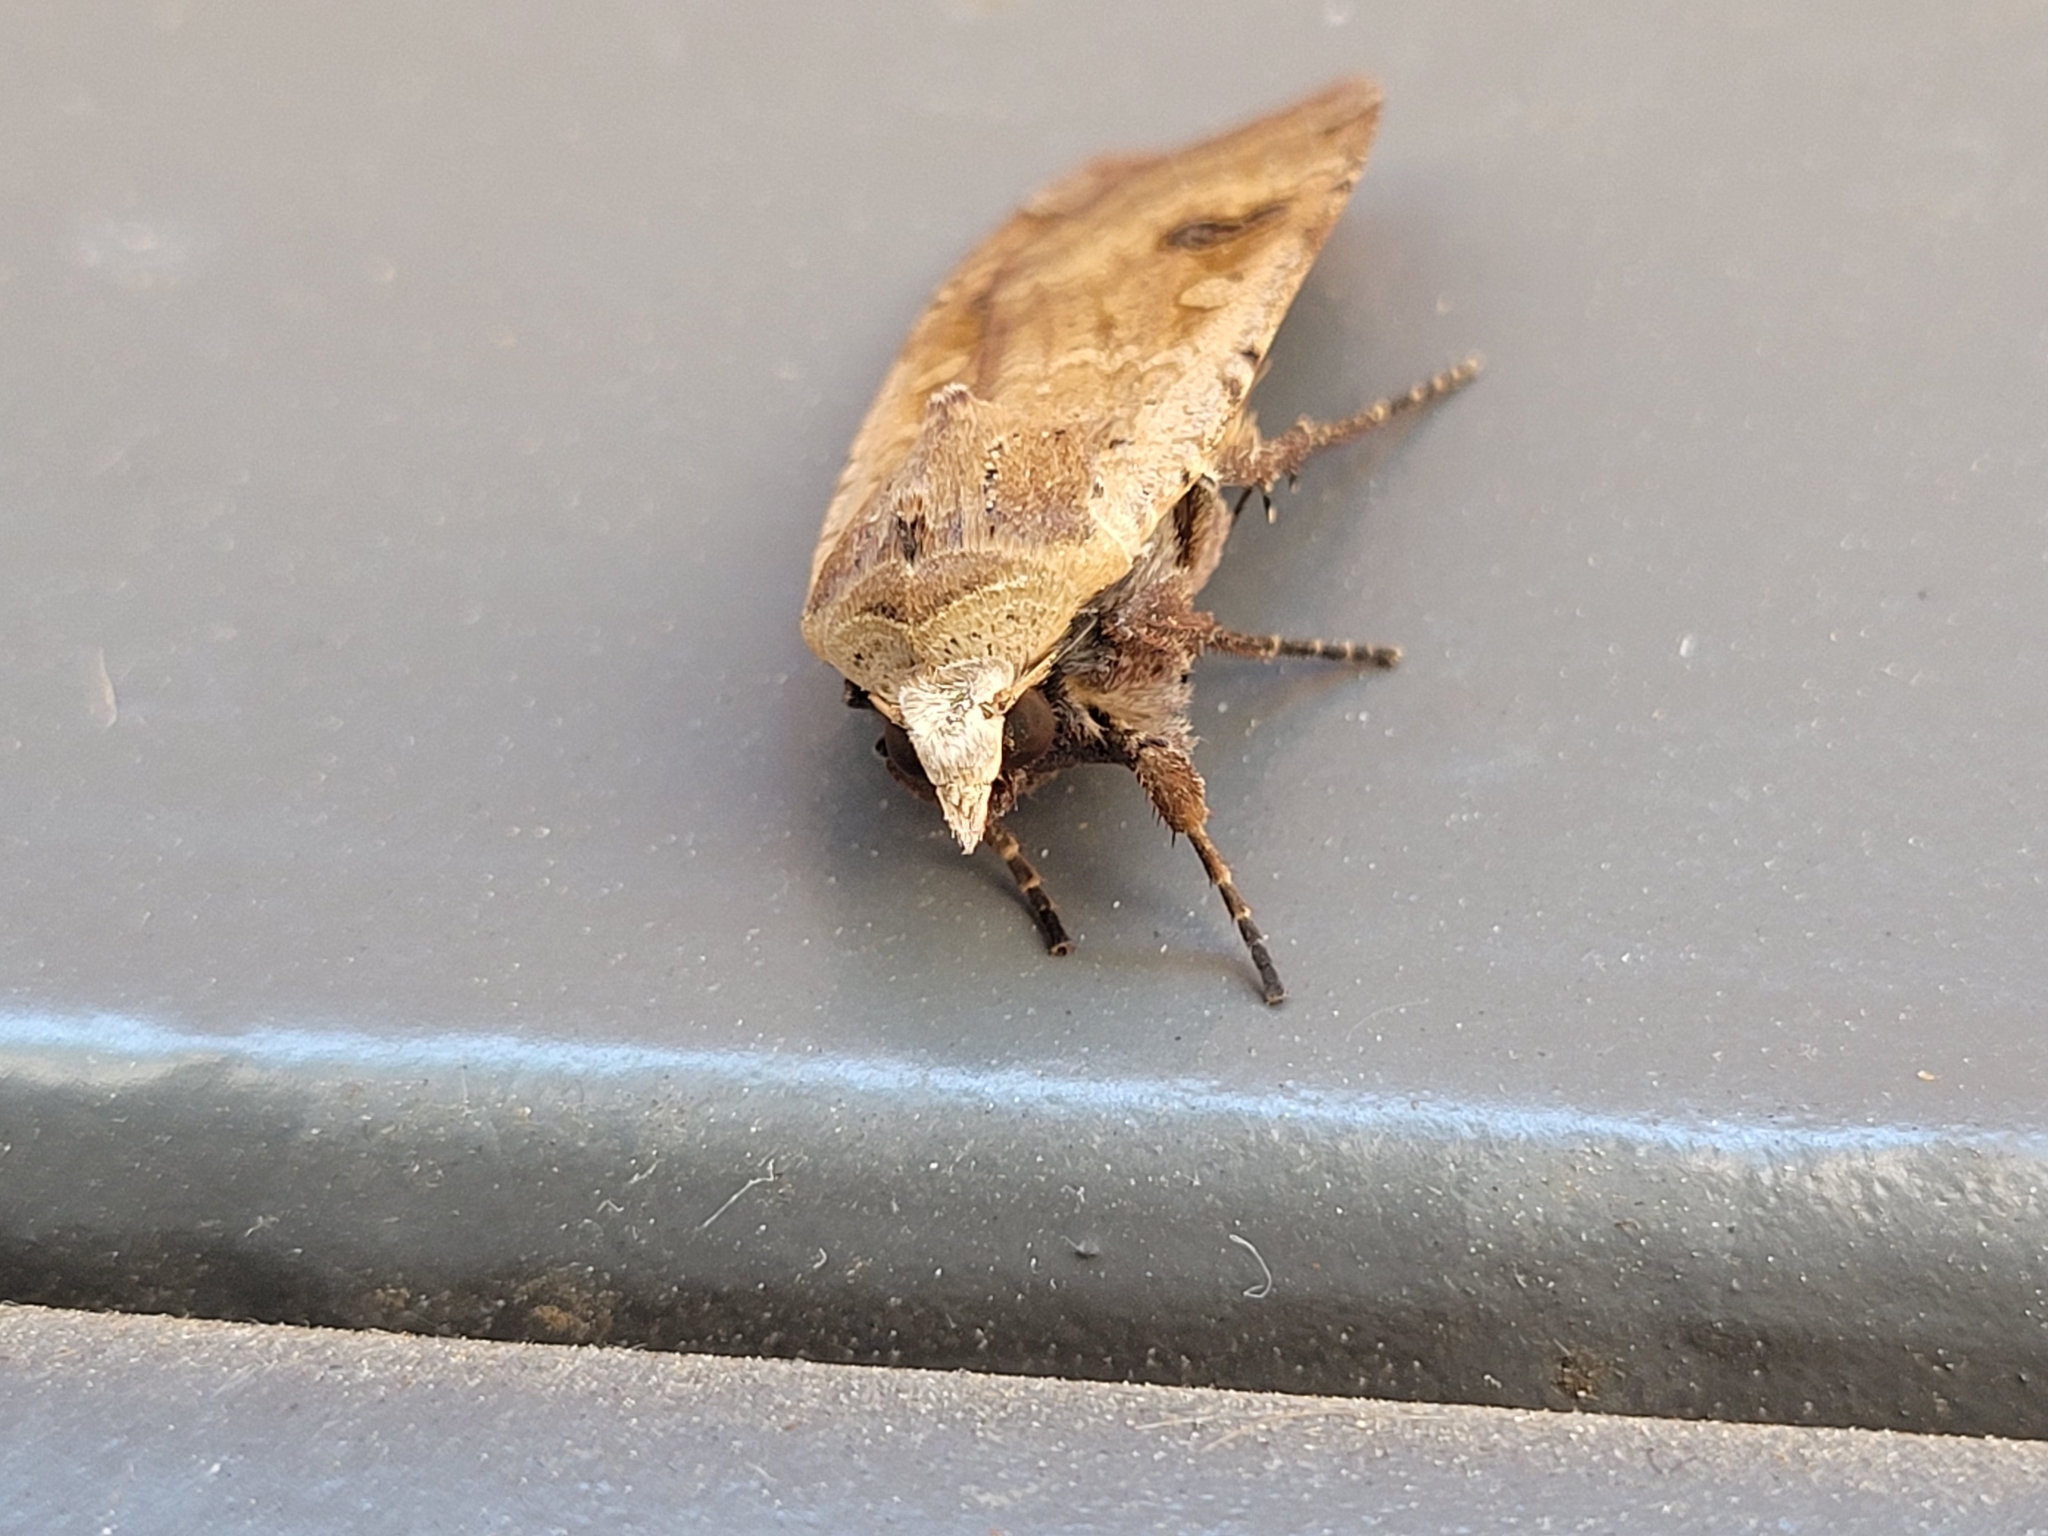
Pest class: cutworms